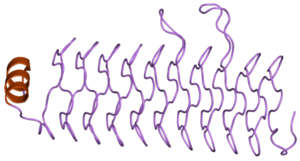
Une répétition pentapeptidique, ou répétition de pentapeptides, est un type de séquence peptidique observé dans les protéines sous forme de copies adjacentes de séquences de cinq résidus d'acides aminés. On les trouve chez toutes les espèces, mais sont particulièrement présentes chez les cyanobactéries. Une telle répétition a été identifiée pour la première fois dans la protéine hglK avant d'être observée dans de nombreuses autres protéines bactériennes. La fonction de ces répétitions n'est pas connue avec certitude dans la plupart des cas, cependant, il a été proposé que celle de la protéine MfpA, un inhibiteur de l'ADN gyrase, reproduit la structure tridimensionnelle de l'ADN. Ces répétitions forment une hélice β droite régulière à quatre côtés appelée repliement Rfr.